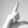
ASL letter: L